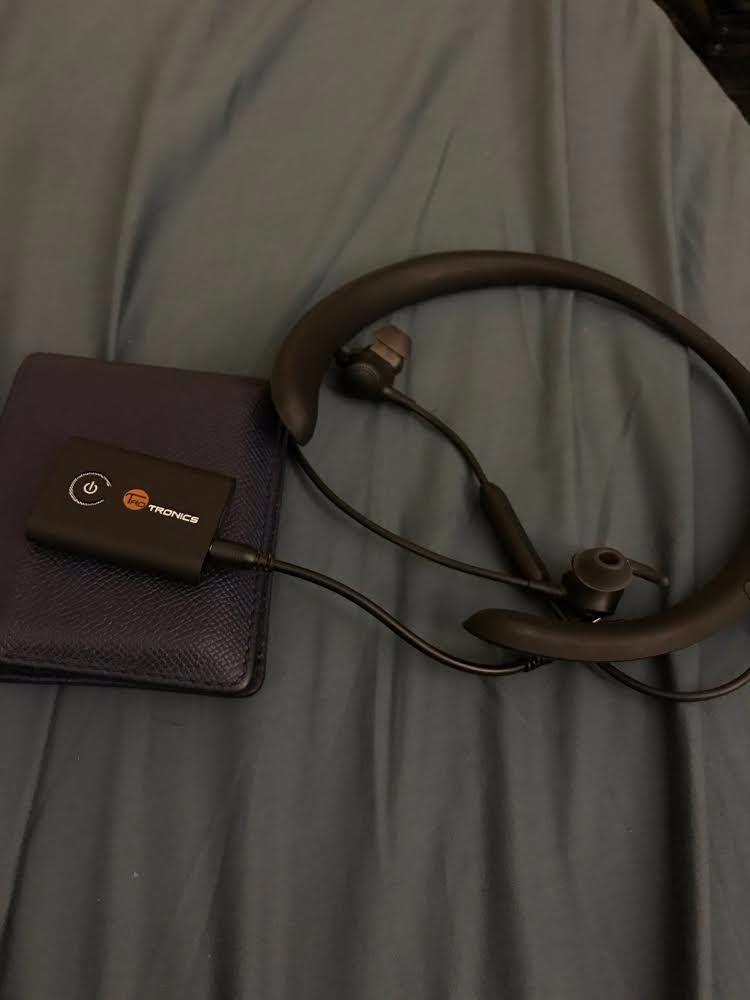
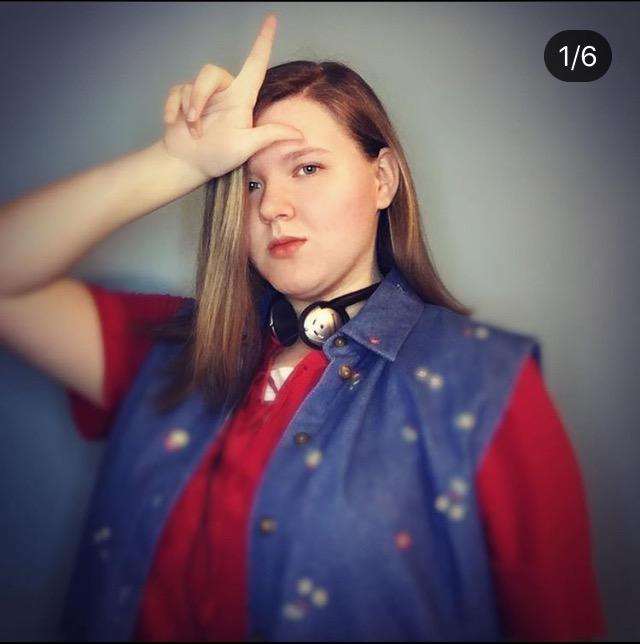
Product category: headphones
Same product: no